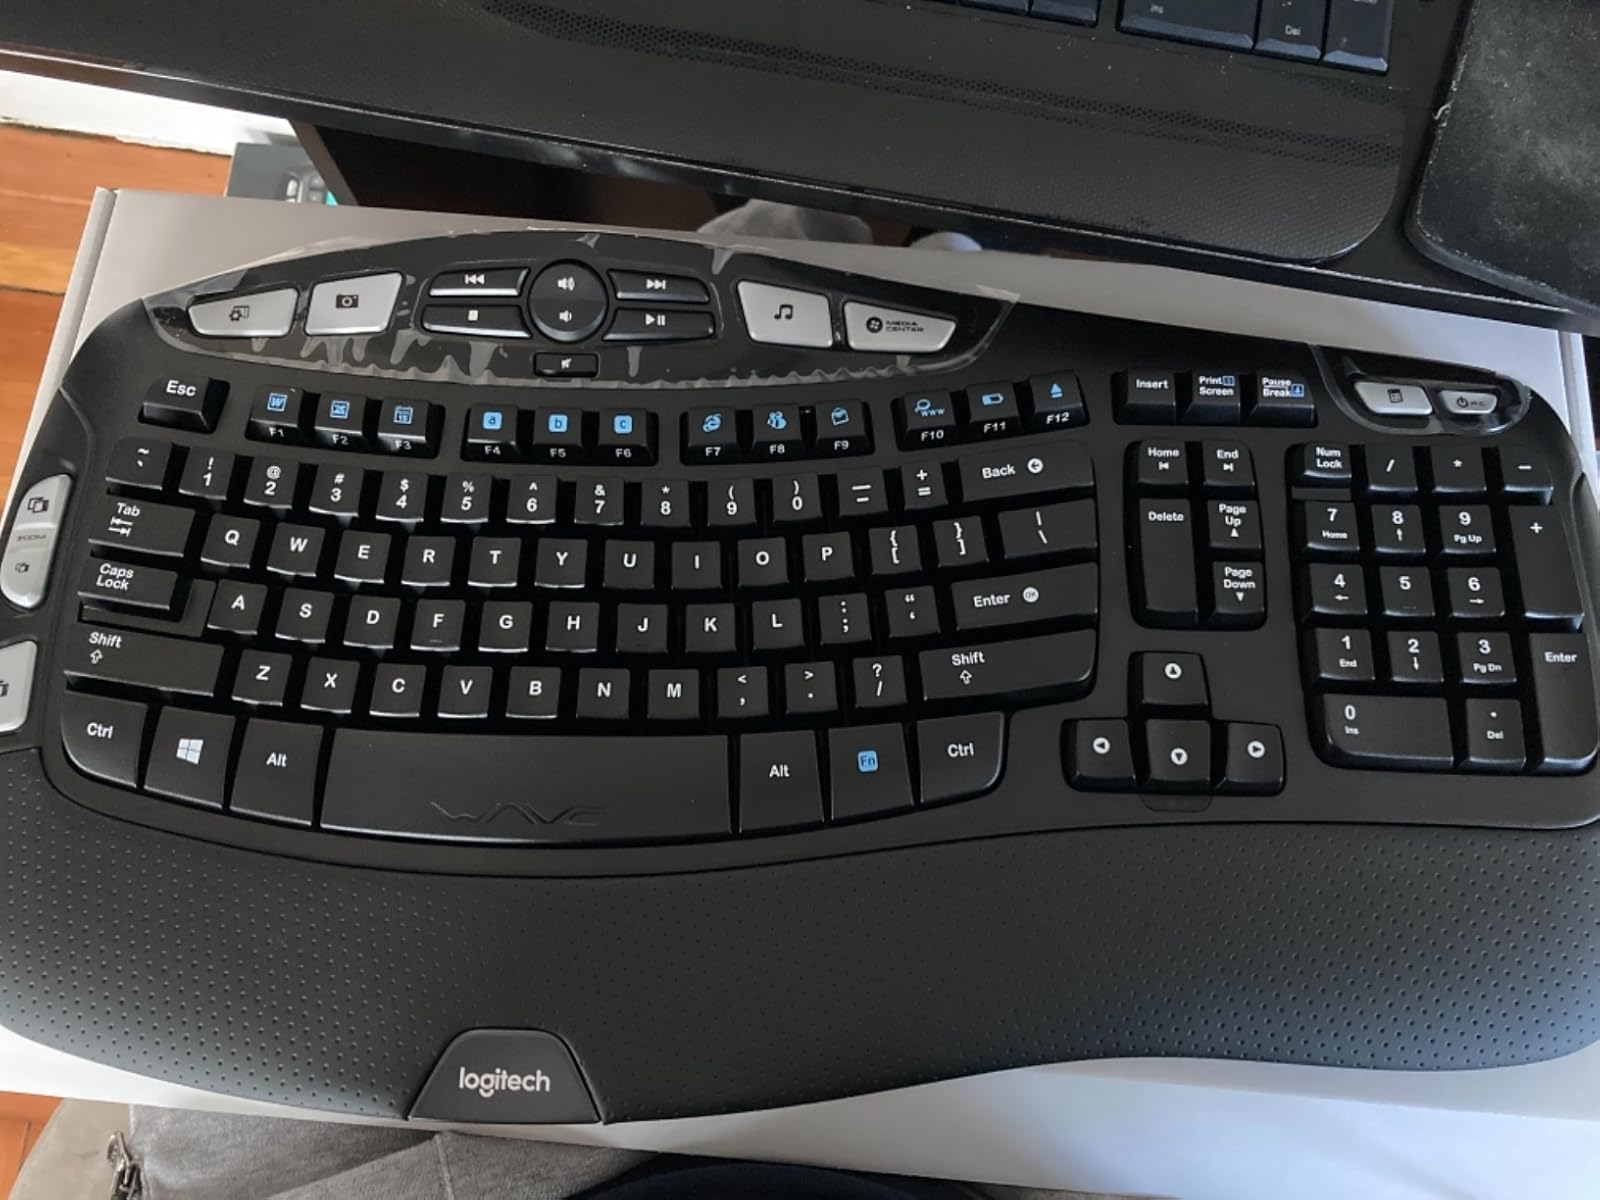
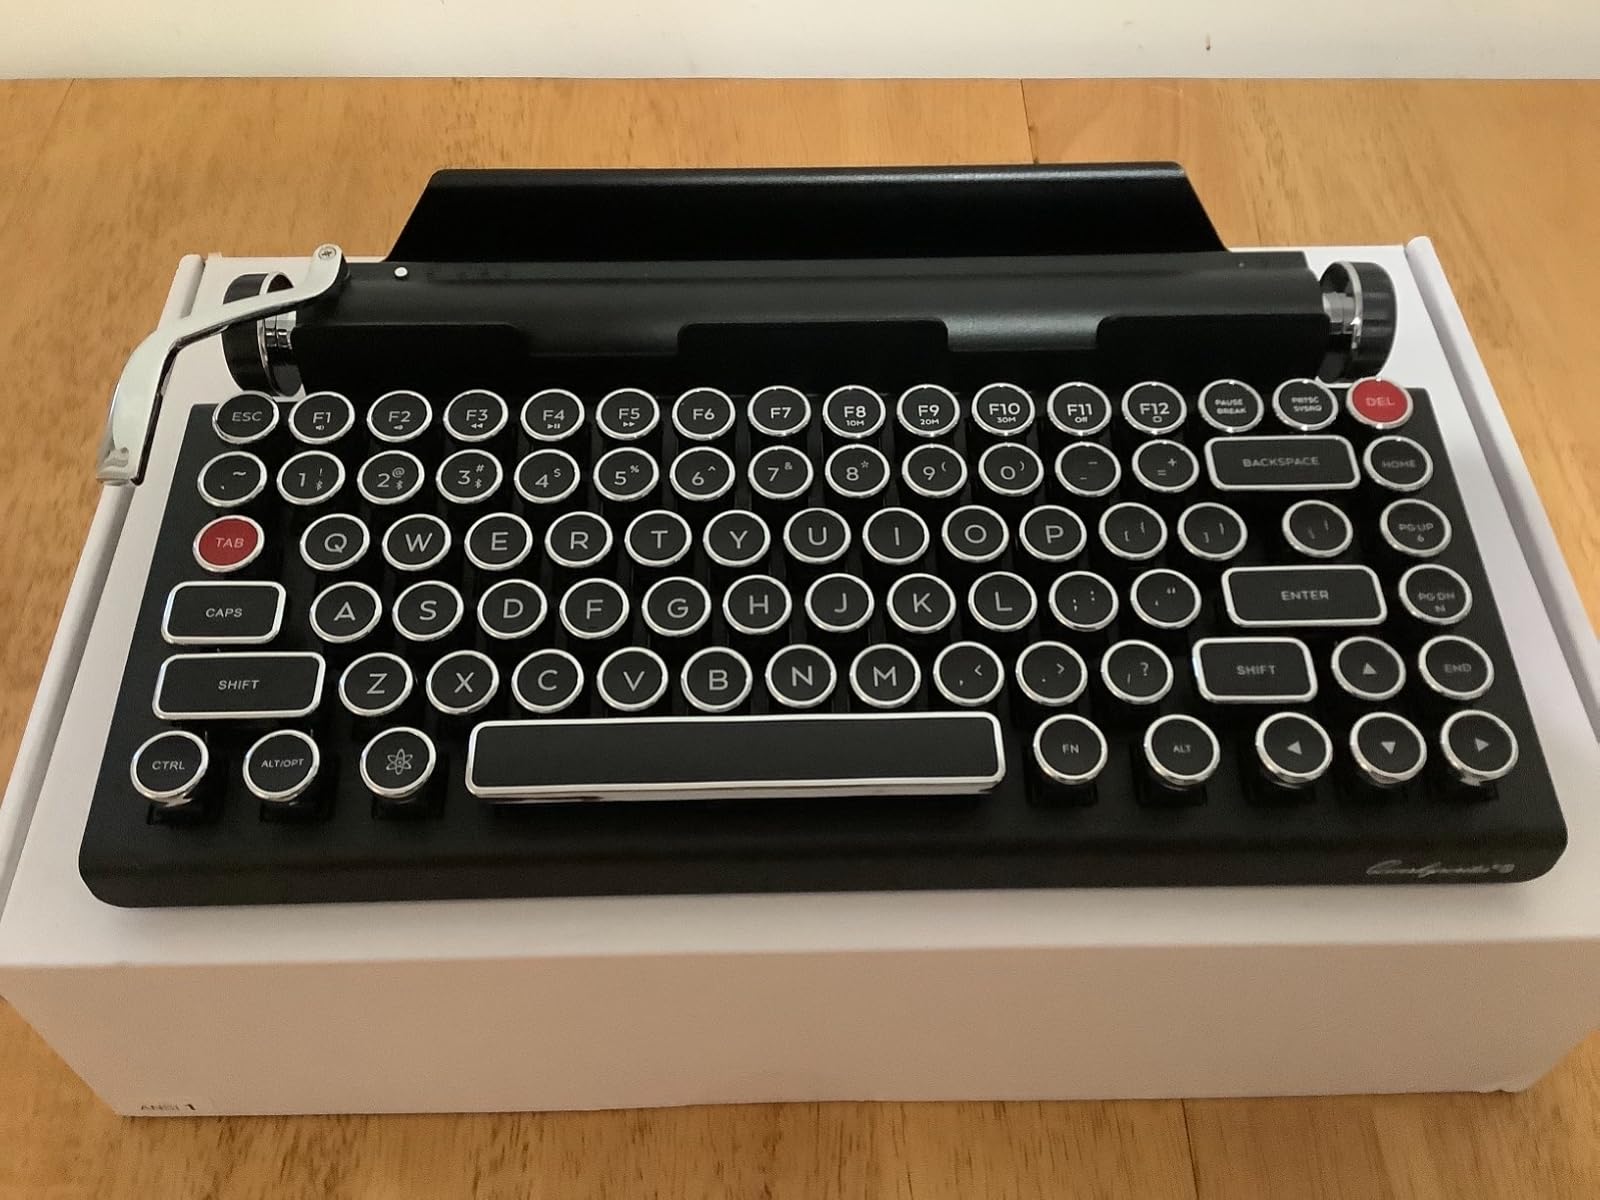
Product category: keyboard
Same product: no